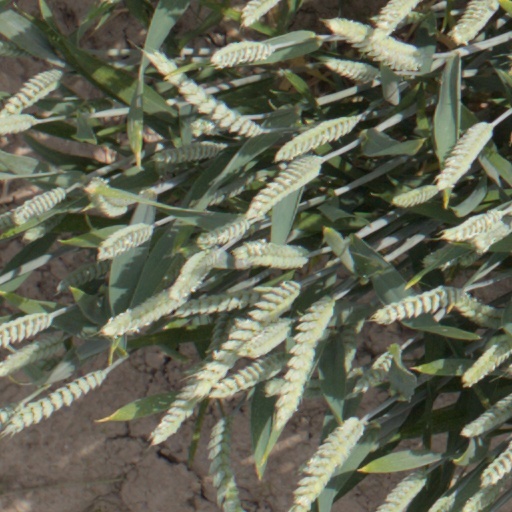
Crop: wheat